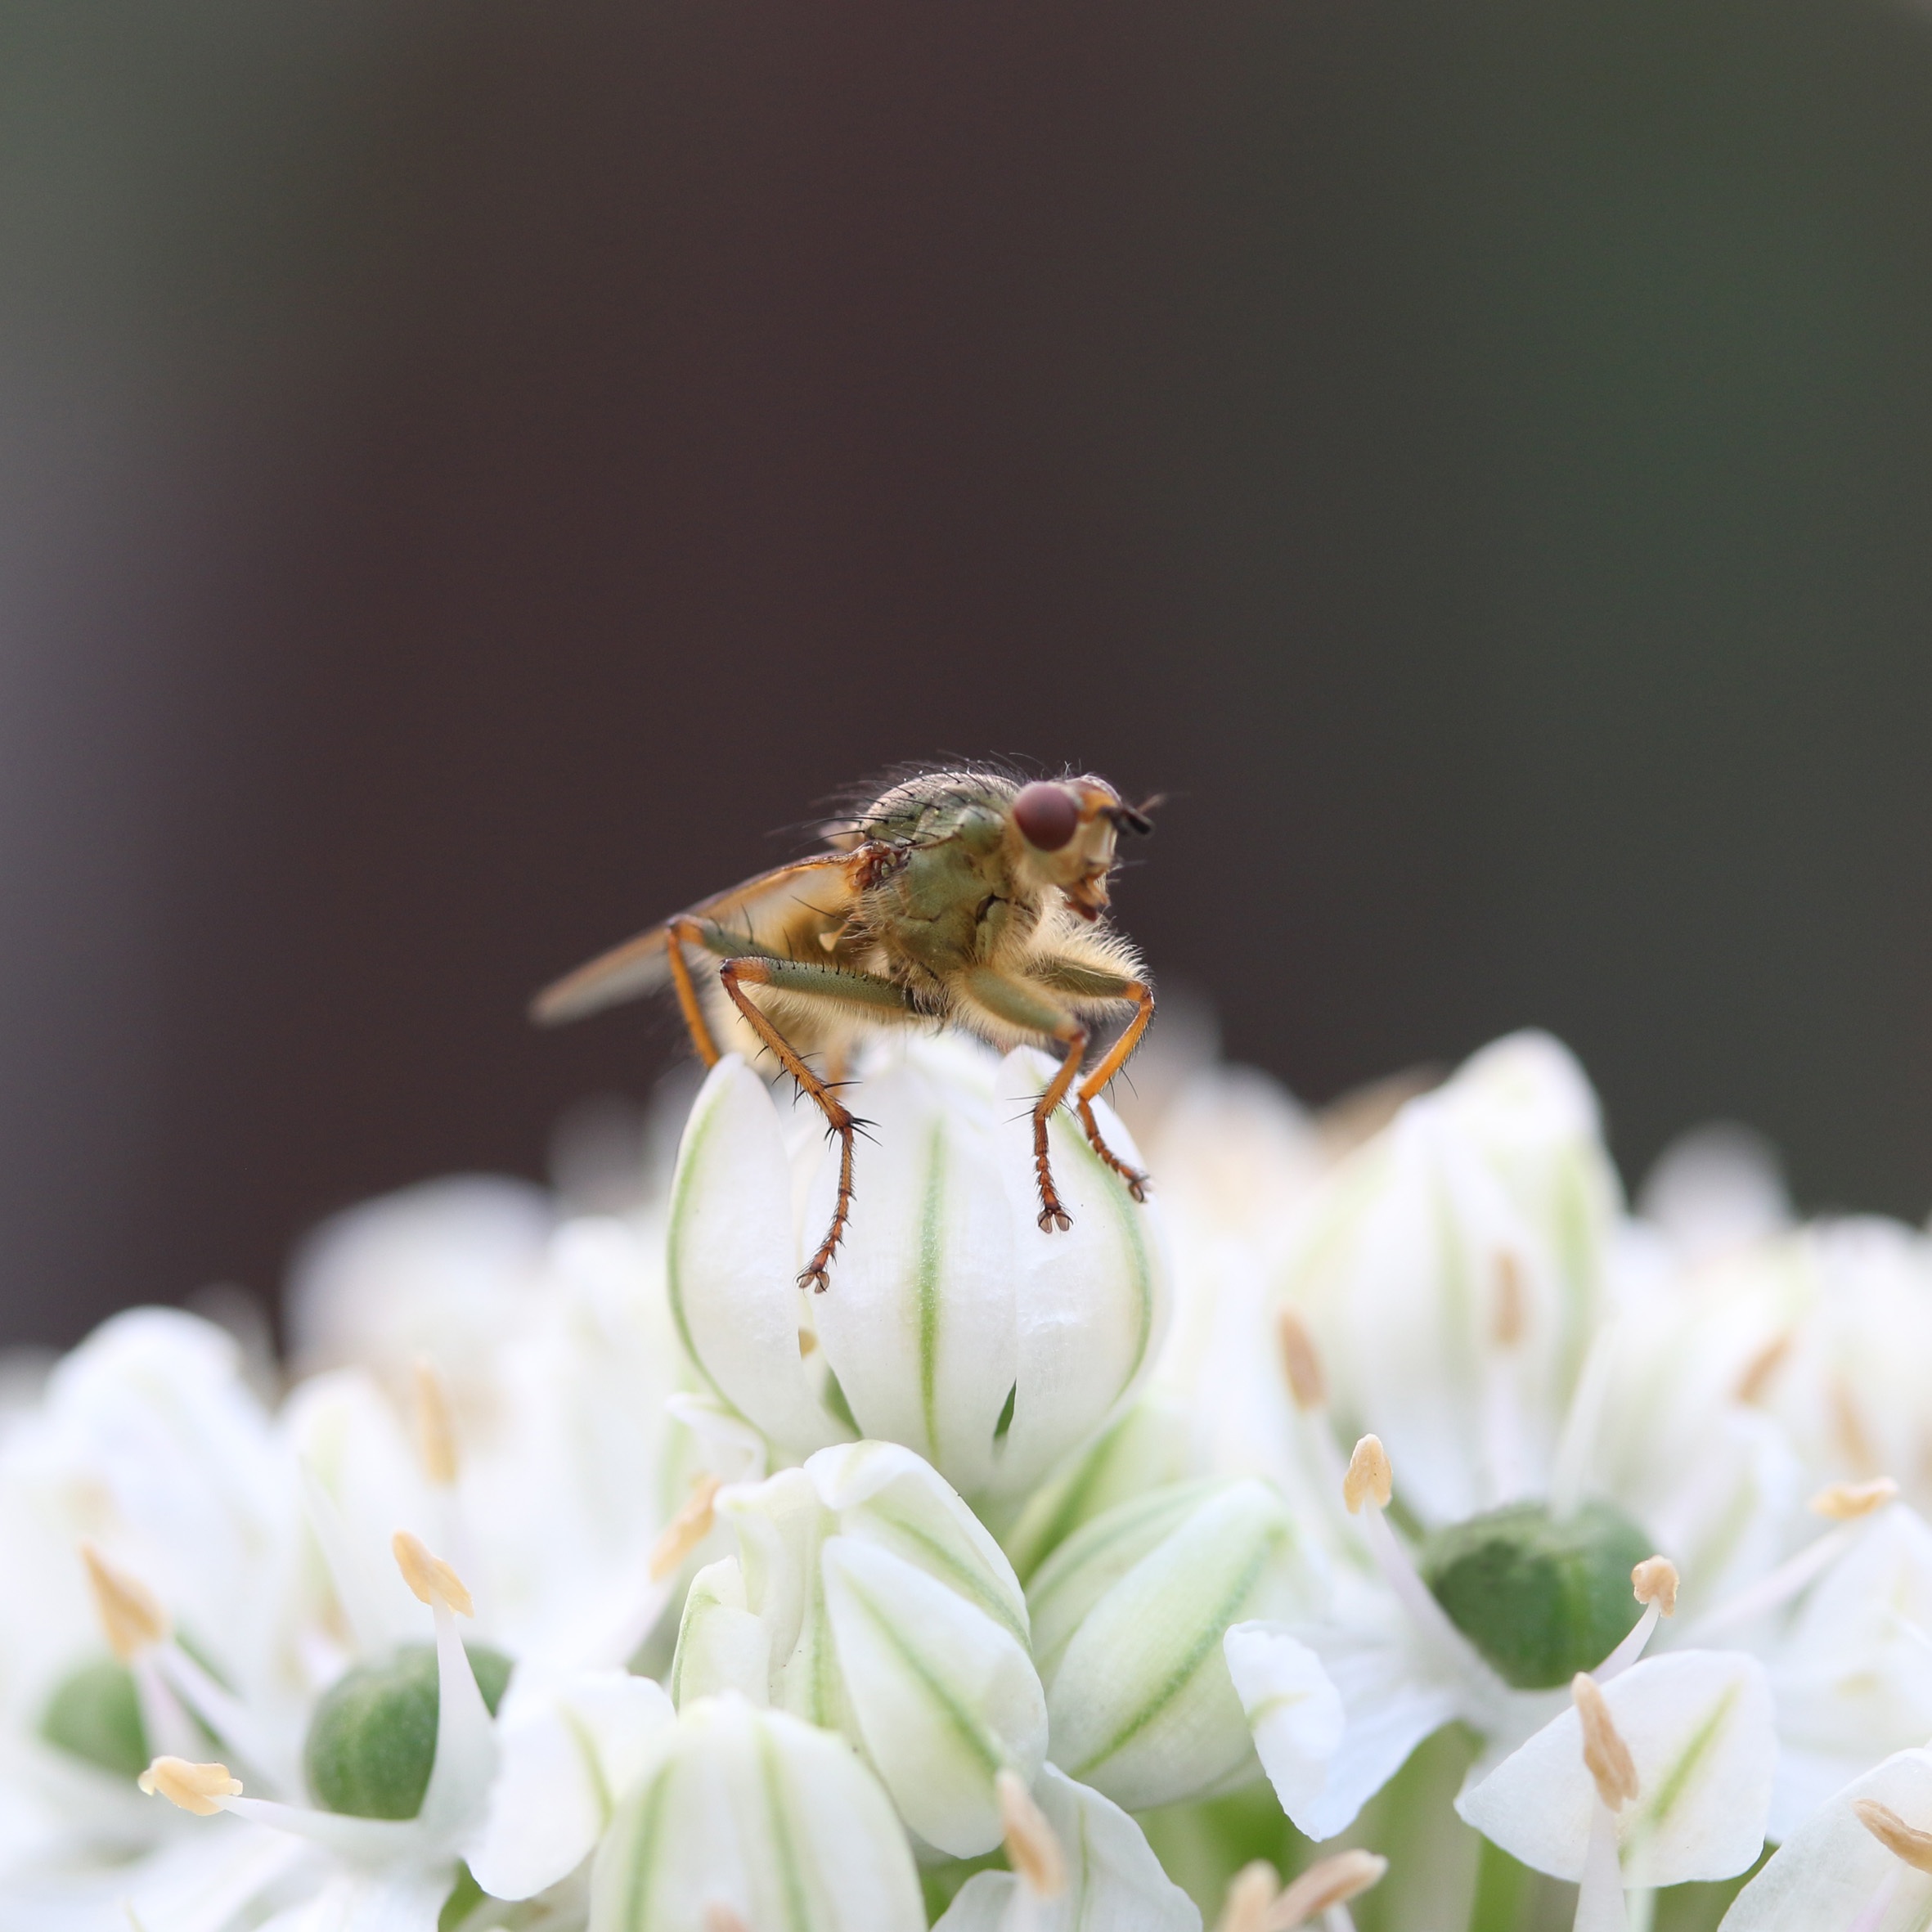
photography, flower, petal, fly, green, insect, botany, flora, fauna, invertebrate, close up, bee, nectar, macro photography, arthropod, honey bee, membrane winged insect